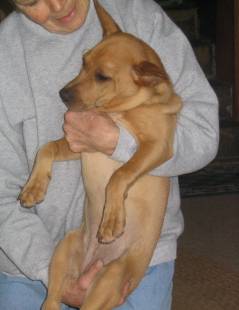
Label: dog